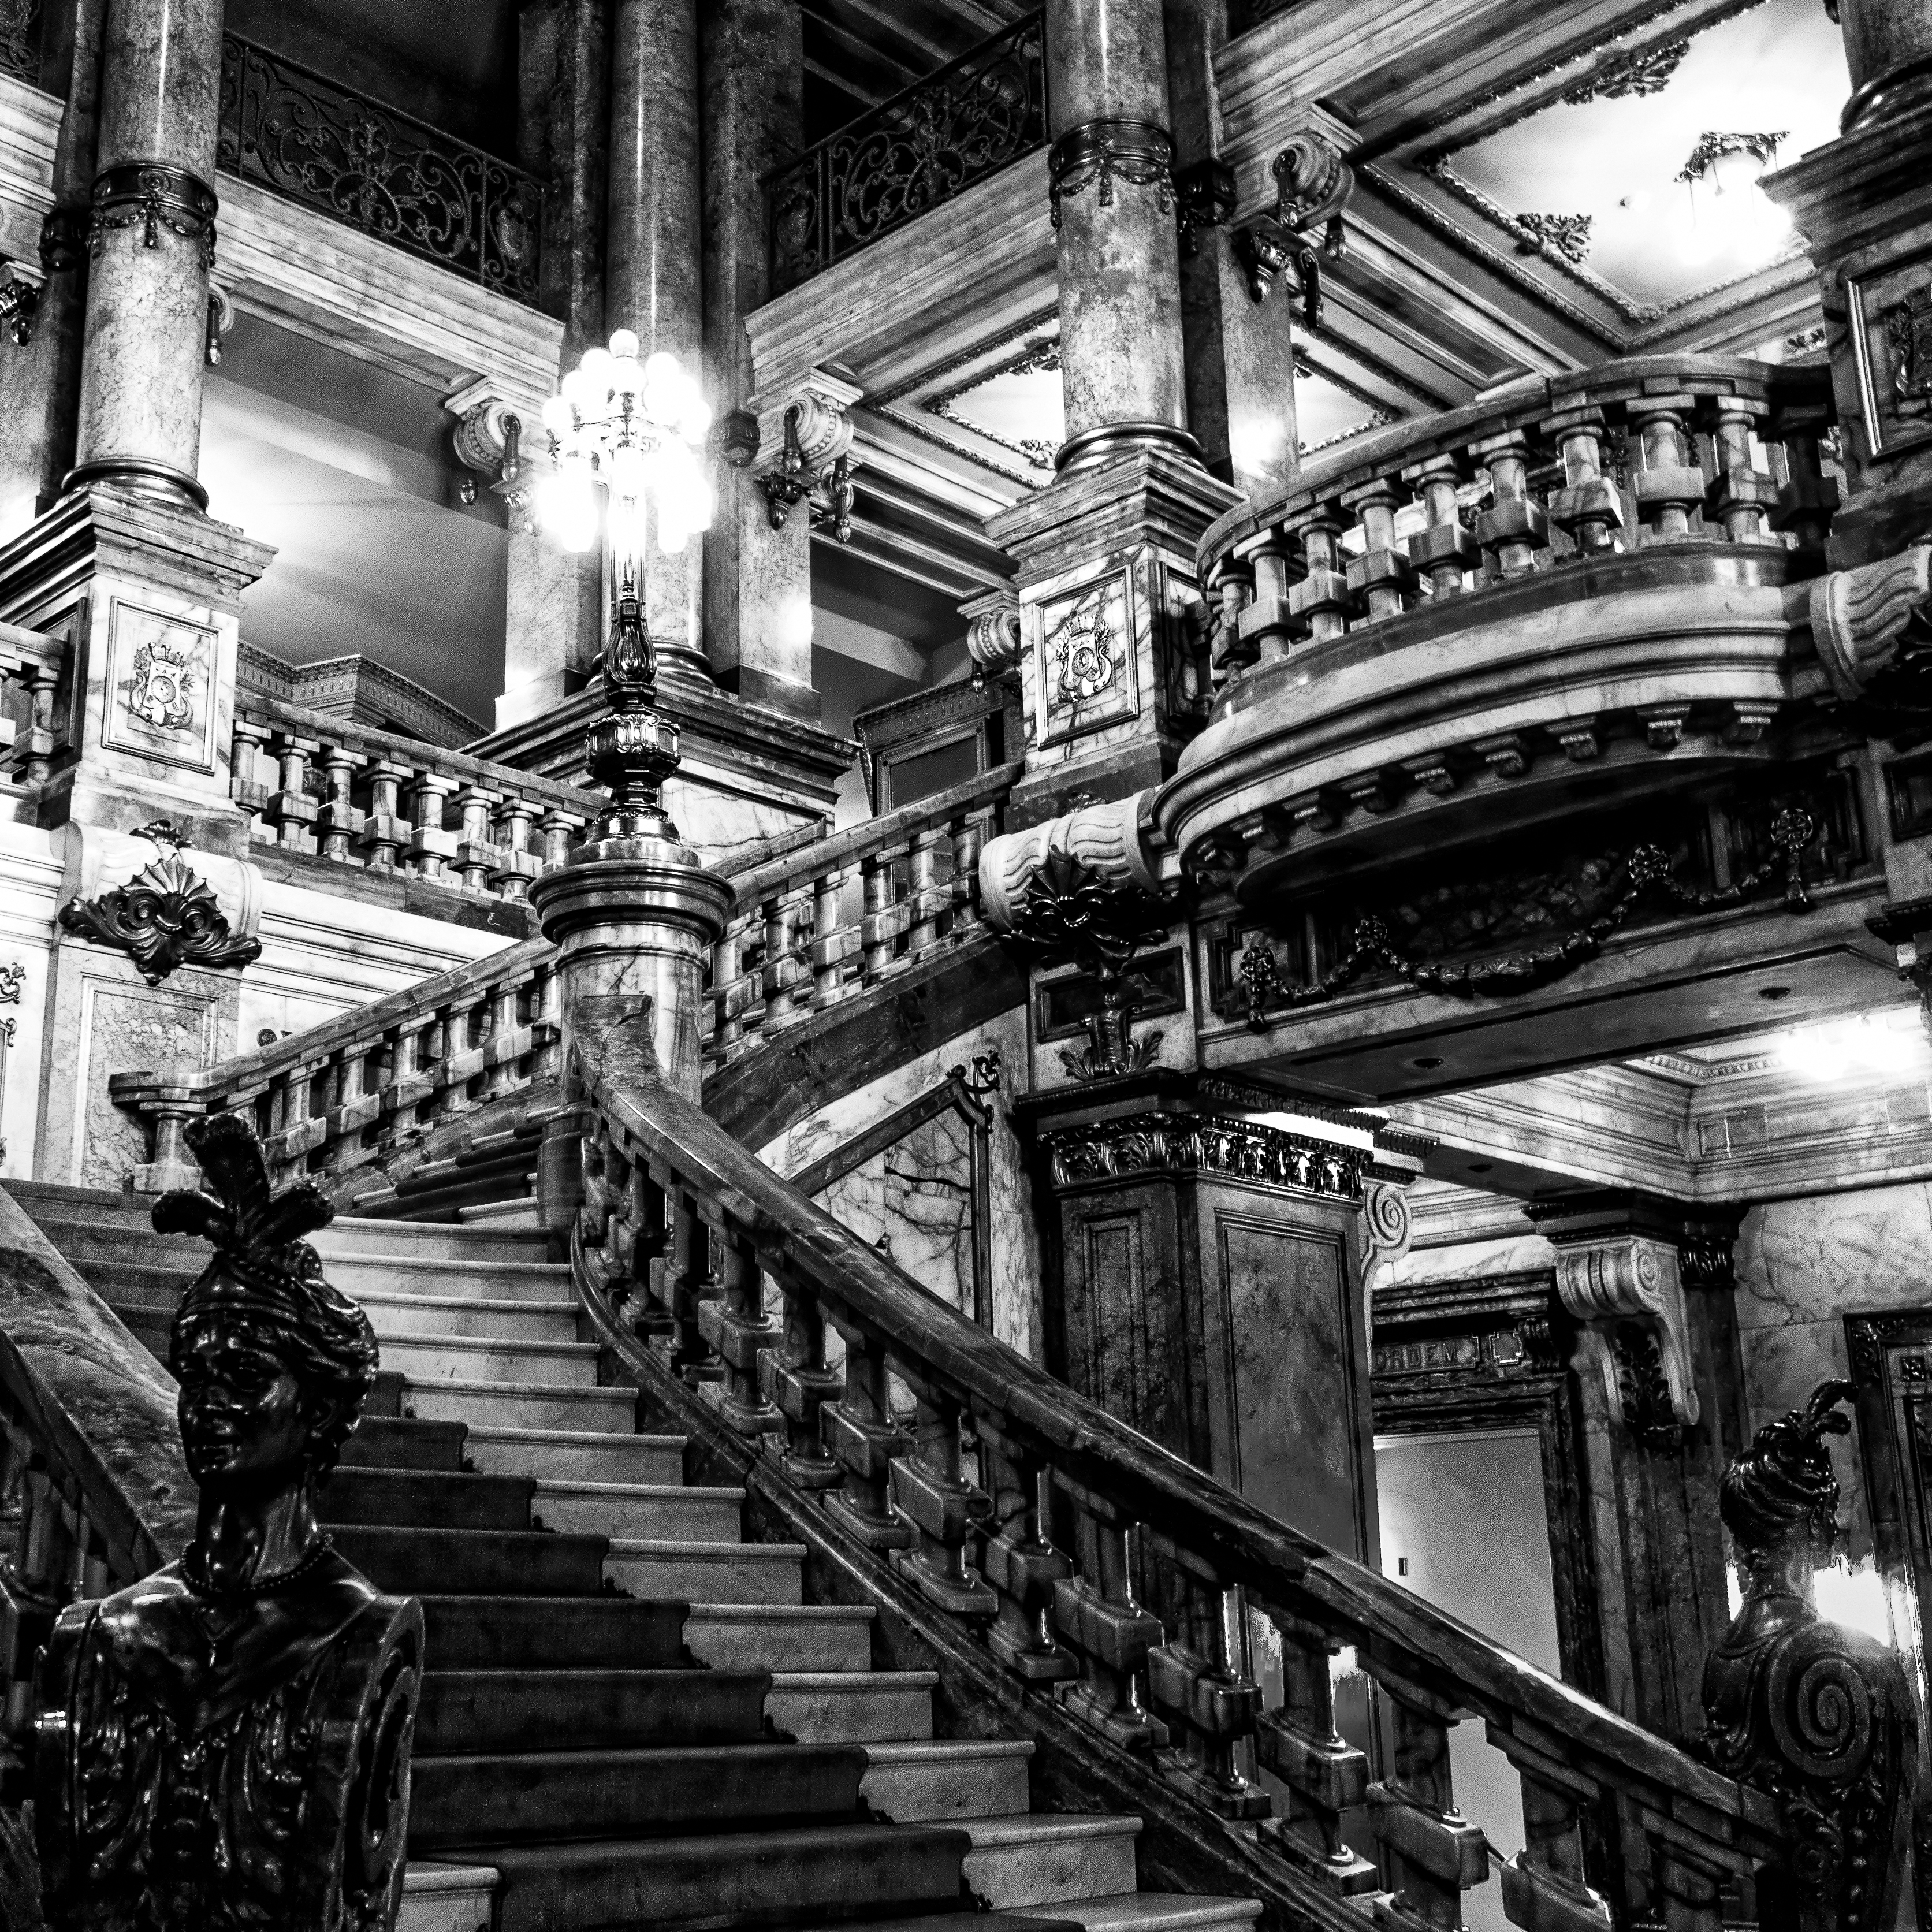
black and white, road, street, photography, city, cityscape, opera, monochrome, symmetry, photograph, noir, riodejaneiro, escalier, shape, noirblanc, metropolis, bresil, theatromunicipal, urban area, monochrome photography